Wilhelmine, Margravine of Brandenburg-Bayreuth

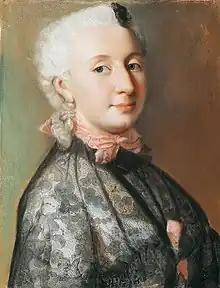
Portrait by Jean-Étienne Liotard,

Princess Wilhelmine of Prussia (Friederike Sophie Wilhelmine; 3 July 170914 October 1758) was a Prussian princess and composer. She was the eldest daughter of Frederick William I of Prussia and Sophia Dorothea of Hanover, and a granddaughter of George I of Great Britain. She was the older sister of Frederick the Great. In 1731, she married Frederick, Margrave of Brandenburg-Bayreuth. The baroque buildings and parks built during her tenure shape much of the present appearance of the town of Bayreuth, Germany.